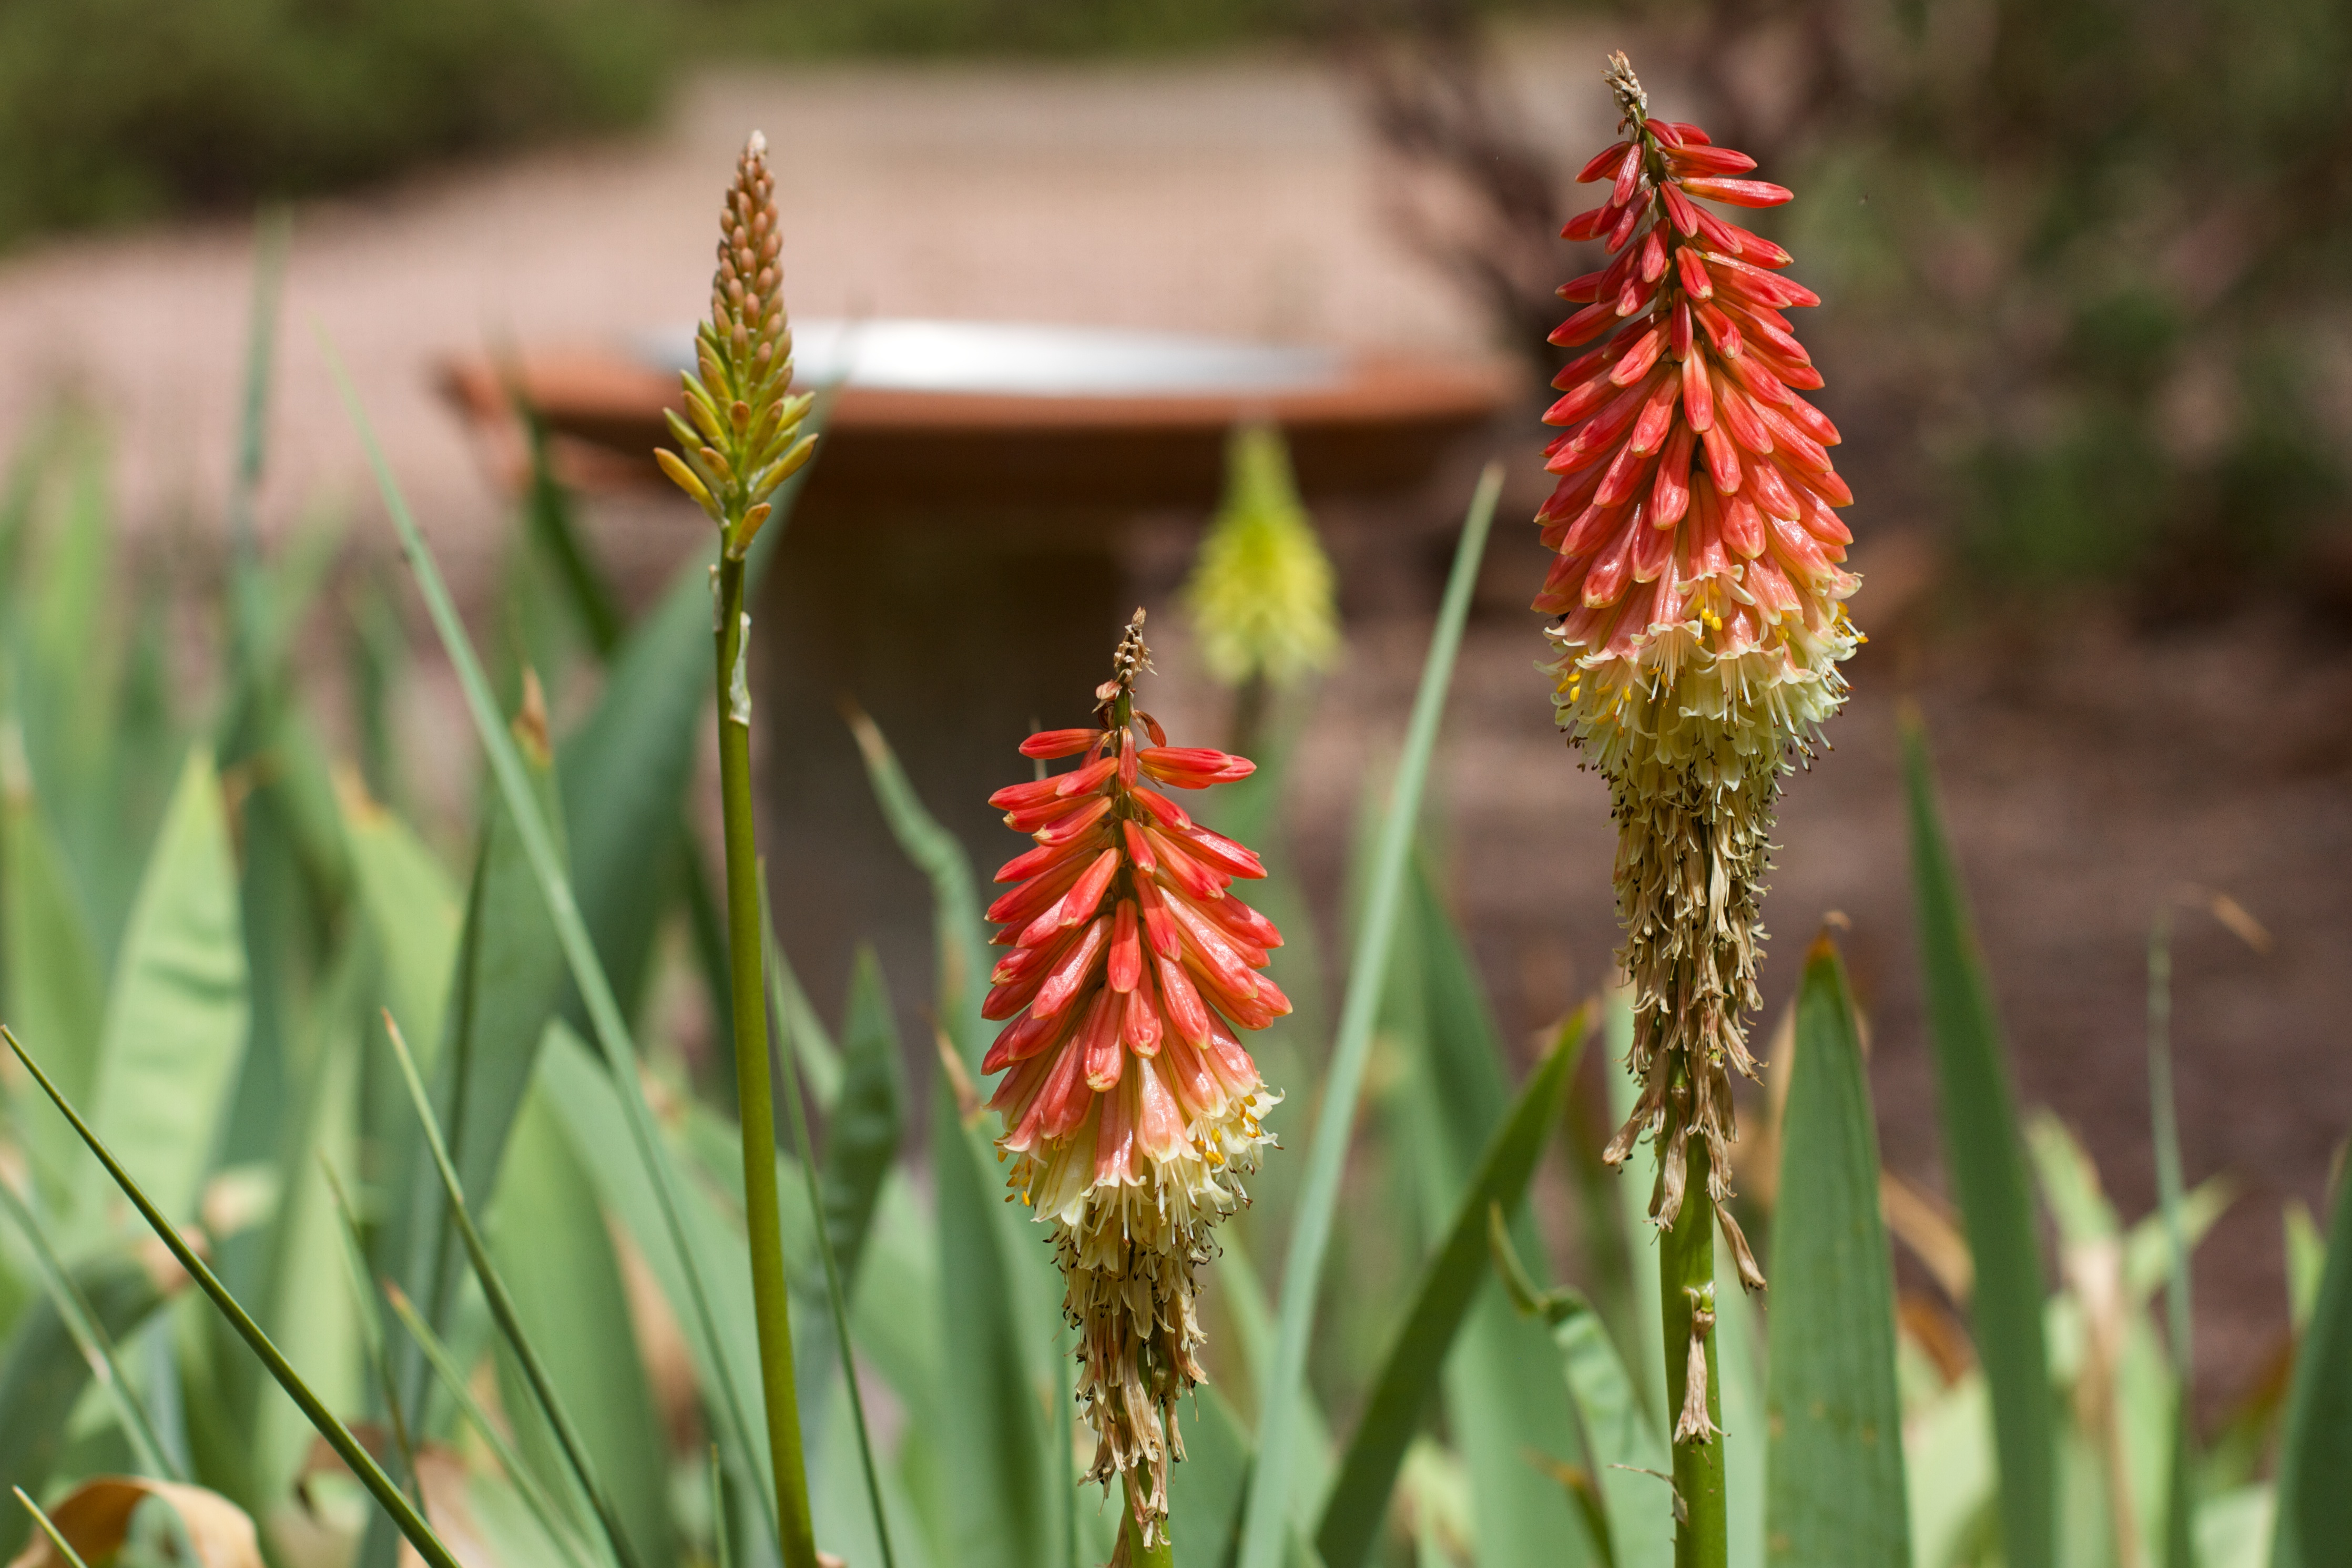
grass, plant, prairie, flower, botany, flora, wildflower, 2014365, gladiolus, xanthorrhoeaceae, flowering plant, crocosmia, torch lily, grass family, plant stem, land plant, castilleja